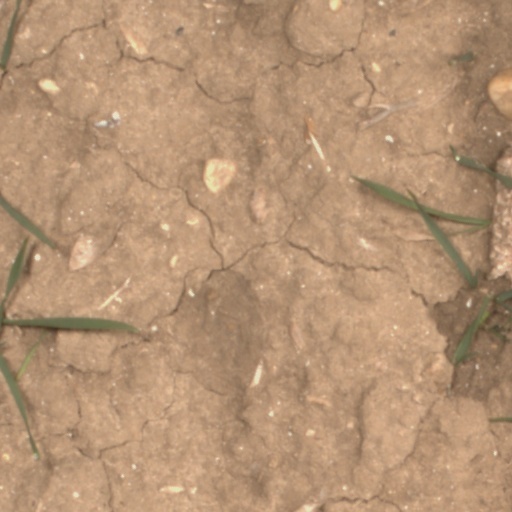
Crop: wheat